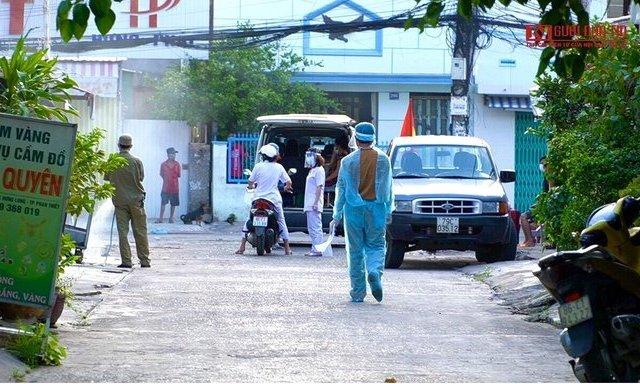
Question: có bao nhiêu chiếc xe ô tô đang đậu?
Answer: có hai chiếc xe ô tô đang đậu